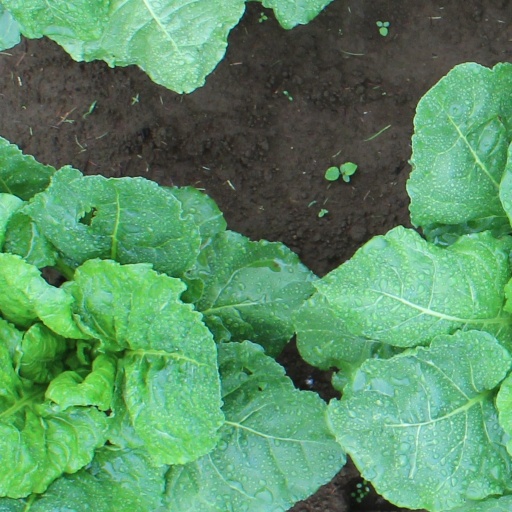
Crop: sugar beet